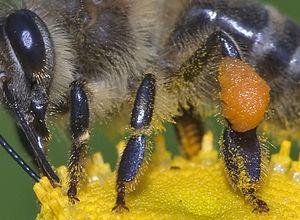
Abeille domestique, détail de la pelotte de pollen fixée sur une des pattes
Abeille européenne, avette ou mouche à miel est une abeille à miel originaire d'Europe. Elle est considérée comme semi-domestique. C'est une des abeilles élevées à grande échelle en apiculture pour produire du miel et pour la pollinisation.